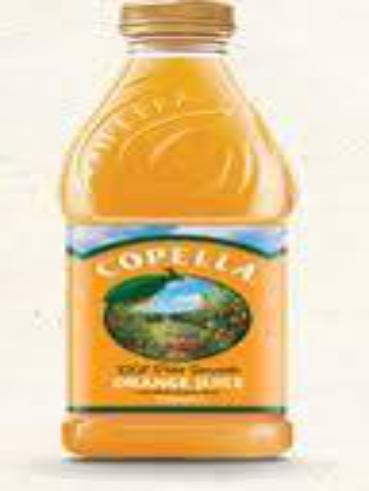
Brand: copella
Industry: Food